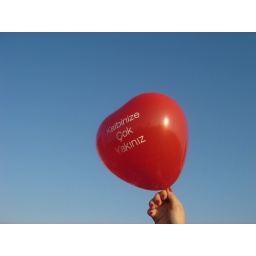
red nails hold red heart in front of a blue sky